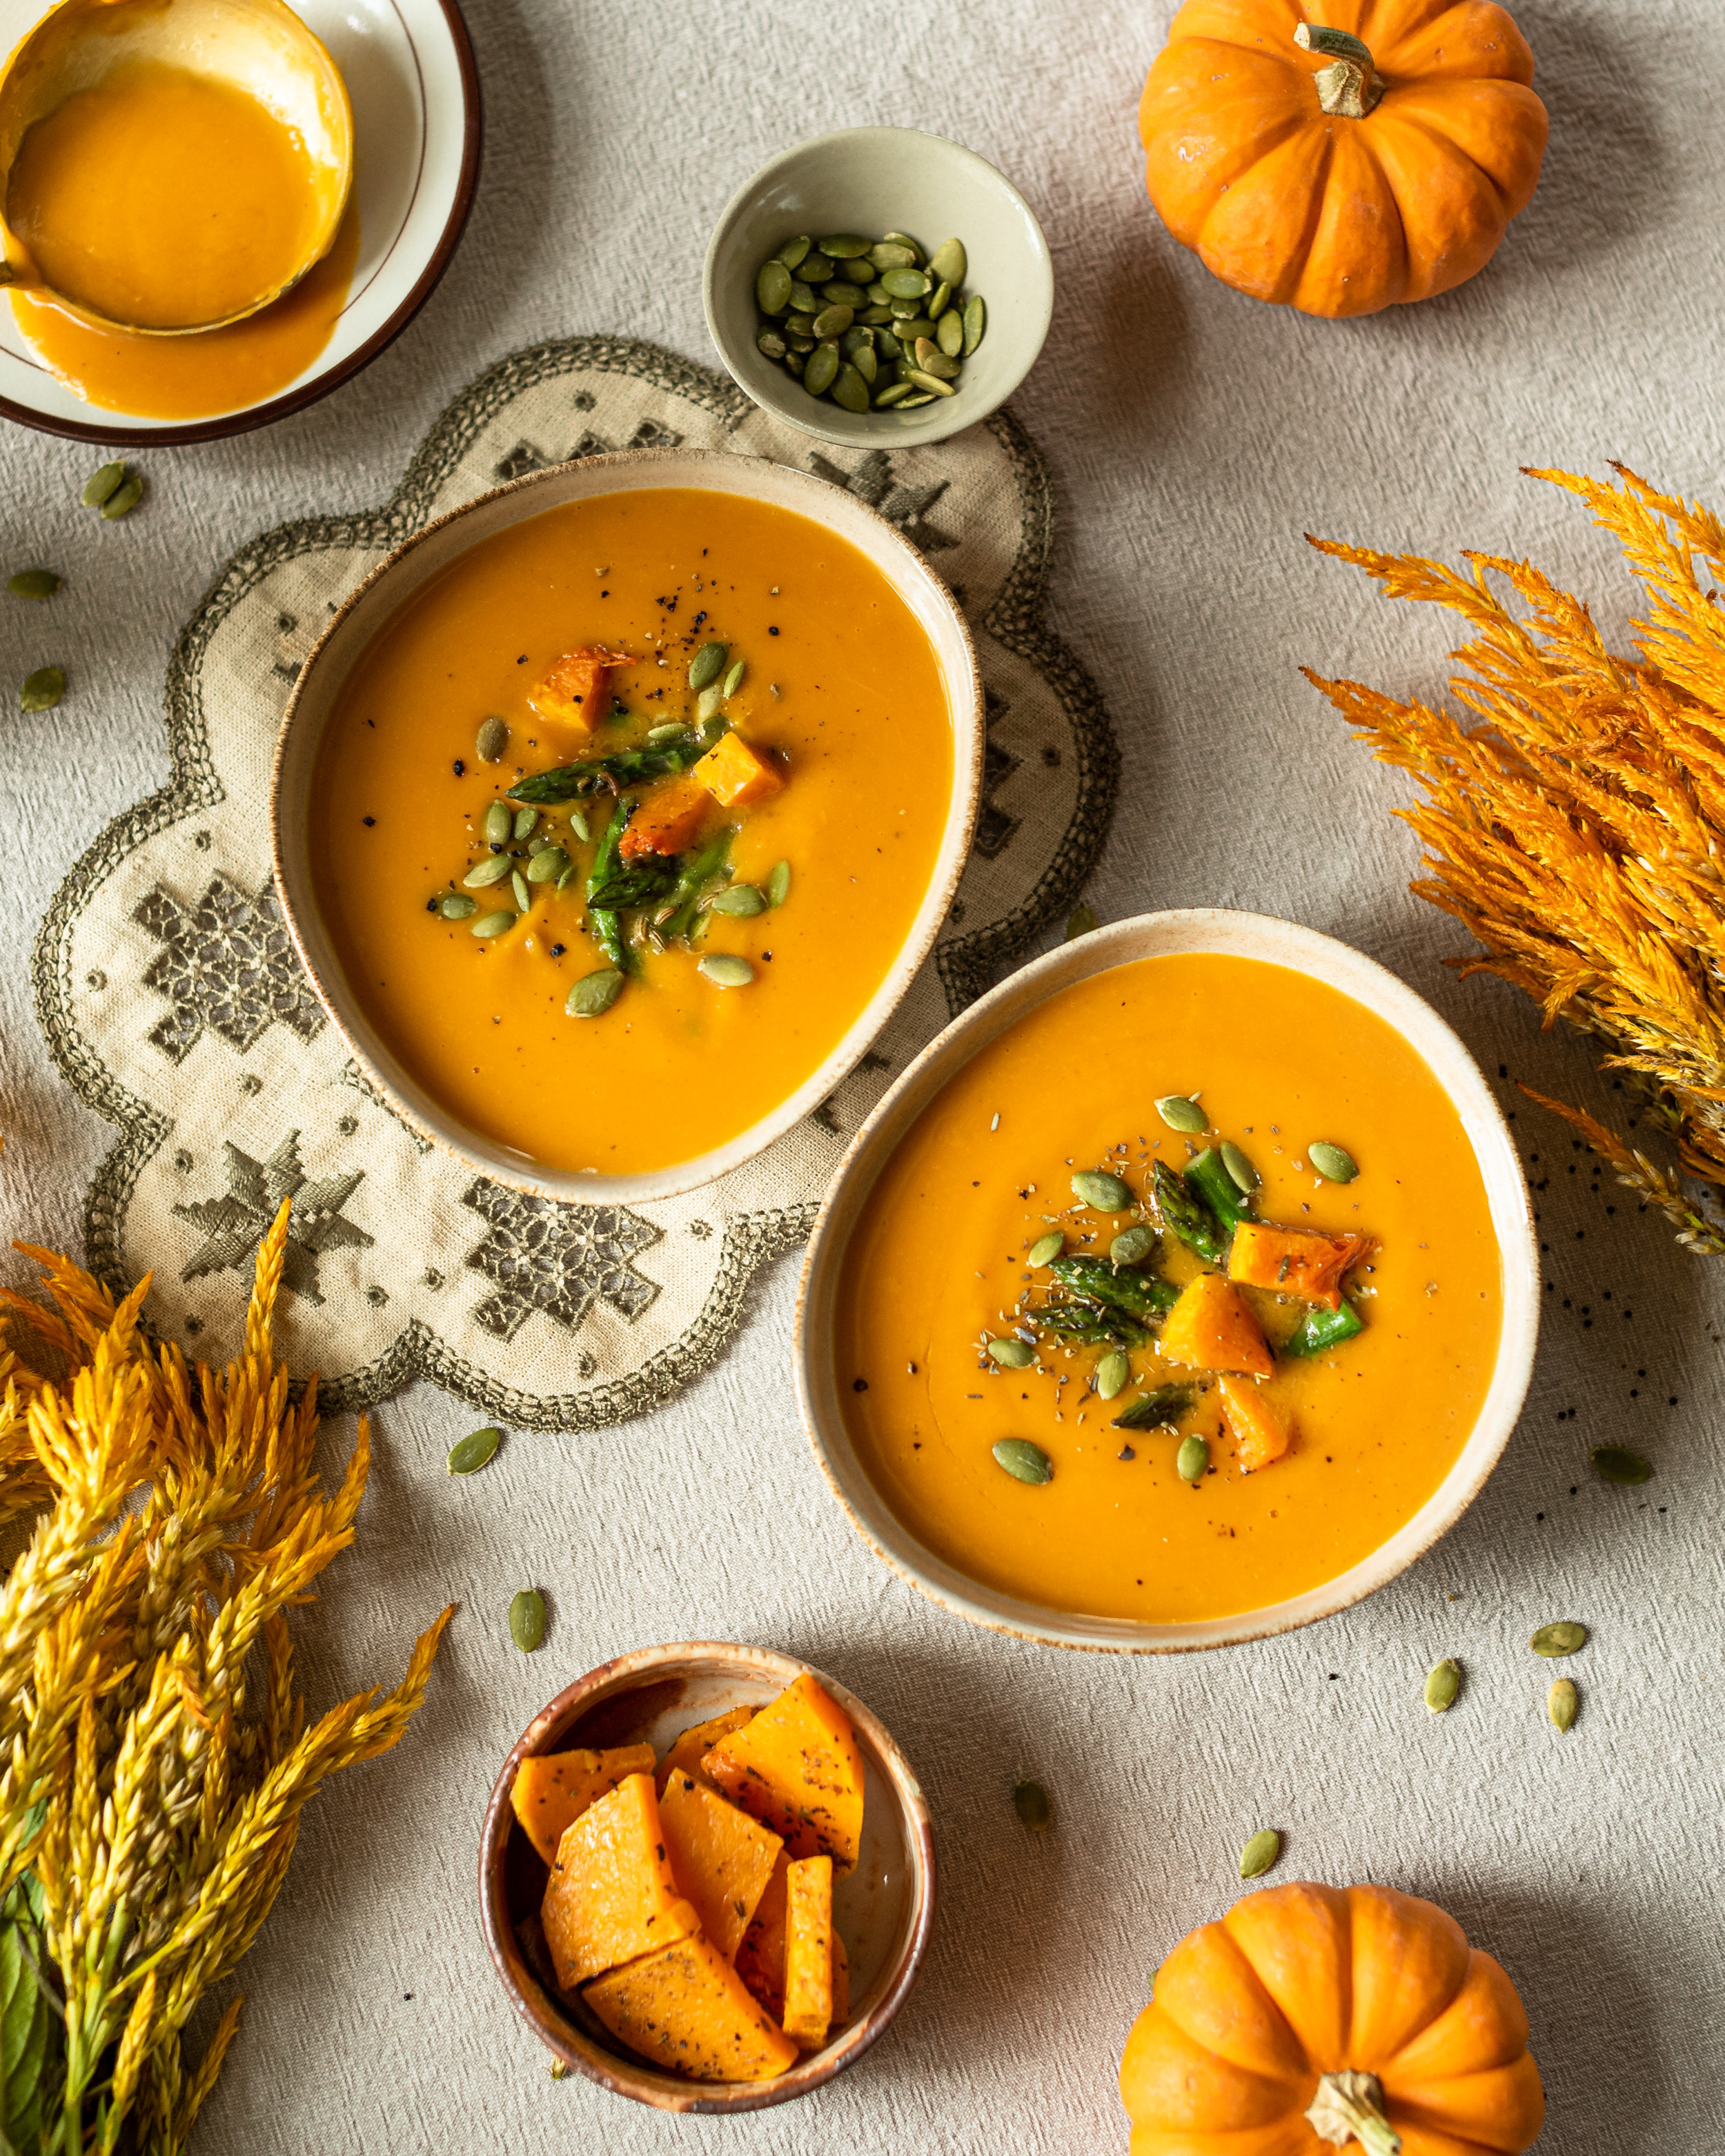
food, ingredient, orange, produce, squash, amber, serveware, natural foods, tableware, calabaza, winter squash, recipe, cuisine, vegetable, dish, pumpkin, garnish, cucurbita, vegetarian food, gourd, fruit, whole food, curry, bowl, cucumber, and melon family, still life photography, stew, Food group, mandarin orange, vegan nutrition, superfood, meal, indian cuisine, valencia orange, Ezogelin soup, staple food, soup, local food, rangpur, Rajasthani cuisine